Otávio (footballer, born 1995)

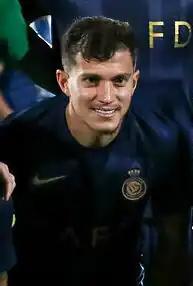
Otávio with Al-Nassr in 2023

Otávio Edmilson da Silva Monteiro (born 9 February 1995), commonly known as Otávio or Otavinho, is a professional footballer who plays as an attacking midfielder for Saudi Pro League club Al-Nassr and the Portugal national team.